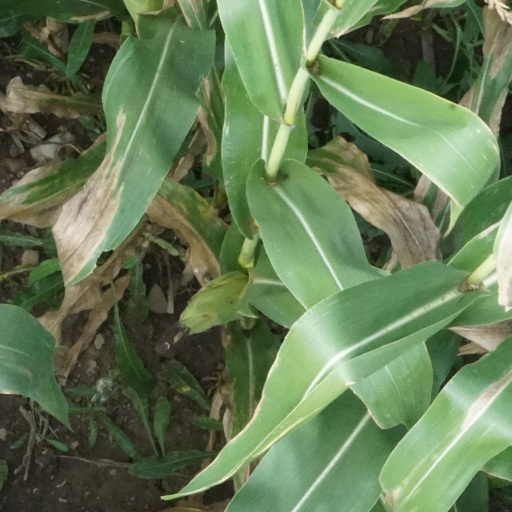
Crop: maize; corn